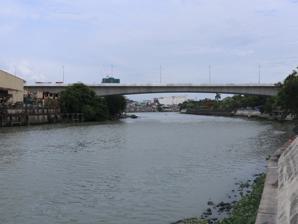
Building: Santa Monica–Lawton Bridge
Country: Philippines
Year built: 2021
Bridge in Metro Manila, Philippines "Kalayaan Bridge" redirects here. Not to be confused with Kalayaan Flyover . Santa Monica–Lawton Bridge Kalayaan Bridge, the main bridge, in 2021 Coordinates 14°33′58.752″N 121°3′17.6148″E / 14.56632000°N 121.054893000°E / 14.56632000; 121.054893000 Crosses Pasig River Locale Taguig and Pasig , Metro Manila , Philippines Other name(s) Bonifacio Global City–Ortigas Link Bridge Kalayaan Bridge Preceded by Guadalupe Bridge Followed by C.P. Garcia Bridge Characteristics Total length 613.77 m (2,013.7 ft) No. of lanes 4 History Construction start July 19, 2017 Construction cost ₱ 1.857 billion Opened June 12, 2021 ; 3 years ago ( 2021-06-12 ) (main bridge) October 1, 2021 ; 3 years ago ( 2021-10-01 ) (viaduct) Location The Santa Monica–Lawton Bridge , also known as the Kalayaan Bridge and Bonifacio Global City–Ortigas Link Bridge , is a four-lane, two-way bridge across the Pasig River that connects Lawton Avenue in the Embo barangays of Cembo and West Rembo in Taguig to Fairlane Street (near Santa Monica Street to where the bridge is also named after) in barangays Kapitolyo and Pineda in Pasig . The bridge spans 613.77 meters (2,013.7 ft), and its construction cost is ₱ 1.857 billion as of 2017. The bridge also includes a 565-meter (1,854 ft) viaduct that connects it to 8th Avenue in Bonifacio Global City , Taguig . The bridge aims to decongest nearby thoroughfares like EDSA and Circumferential Road 5 and cut travel time between Taguig and Ortigas from 30 minutes or 1 hour to only 12 minutes. The bridge was partially opened on June 12, 2021, with the completion of its key component, the Kalayaan Bridge, while the Lawton Avenue – Global City Viaduct opened on October 1, signalling the full completion of the bridge. The bridge is currently passable to light vehicles only and does not allow full pedestrian access along the bridge. History The view from the bridge southbound towards BGC in June 2021 The bridge was conceived only during the administration of President Rodrigo Roa Duterte as Phase I of the 1.48-kilometer (0.92 mi) Bonifacio Global City–Ortigas Link Road Project , which would connect the Bonifacio Global City in Taguig to the Ortigas Center in Pasig . The groundbreaking ceremony on the project took place as part of the Build! Build! Build! Infrastructure Program under the Duterte administration on July 19, 2017, marking the official start of construction. The project is handled by a joint venture of Persan Construction, Inc. and Sino Road and Bridge Group Company Ltd., with consultants DCCD Partners and Pertconsult International. Aside from the bridge itself, the construction project also includes improving access to the bridge by upgrading Brixton and Fairlane Streets on the Ortigas side and 8th Avenue on the BGC side. The bridge was originally expected to open in 2020 but was delayed until 2021 due to the COVID-19 pandemic . The main section of the bridge was inaugurated by top government officials on June 12, 2021, coinciding with the Philippine Independence Day commemorations. It partially opened to vehicles on the same day. The southbound lane to Lawton Avenue was made accessible to vehicles on the same day, while the northbound lane was accessible to vehicles the following day. The Lawton Avenue – Global City Viaduct was then inaugurated by President Rodrigo Duterte on September 30, 2021, and was opened the next day. Bridge layout Lawton Avenue – Global City Viaduct The bridge consists of a 4-lane main bridge spanning 613.77 meters (2,013.7 ft) that connects Lawton Avenue in Taguig to Fairlane Street in Kapitolyo, Pasig , across the Pasig River and J. P. Rizal Avenue , known as the Kalayaan Bridge . It also includes the Lawton Avenue – Global City Viaduct , a 2-lane, 565 m (1,854 ft) viaduct that connects the main bridge to 8th Avenue in Bonifacio Global City , Taguig, across Kalayaan Avenue . Criticism When the Santa Monica–Lawton Bridge was opened to traffic on June 12, 2021, the lack of pedestrian access immediately available upon its opening was criticized online. Furthermore, observations noted that pedestrians were also forced to use several flights of stairs located on both ends of the bridge instead of being able to walk along the bridge from end to end. The location and route of the bridge on the Mandaluyong and Pasig sides were also criticized for drawing and introducing traffic congestion onto the Kapitolyo neighborhood and the narrow Brixton Street in what an urban planner describes as "an example of Braess's paradox ". On June 23, 2022, Binibining Cebu 2016 winner Raine Baljak posted a video on TikTok where she tried to walk from Bonifacio Global City to Mandaluyong on foot, in which Google Maps gave her directions to use the bridge, despite its narrow and incomplete sidewalk. As a result, the video went viral and sparked multiple online discussions on the quality of pedestrian infrastructure in the country. See also List of crossings of the Pasig River Metro Manila Dream Plan References